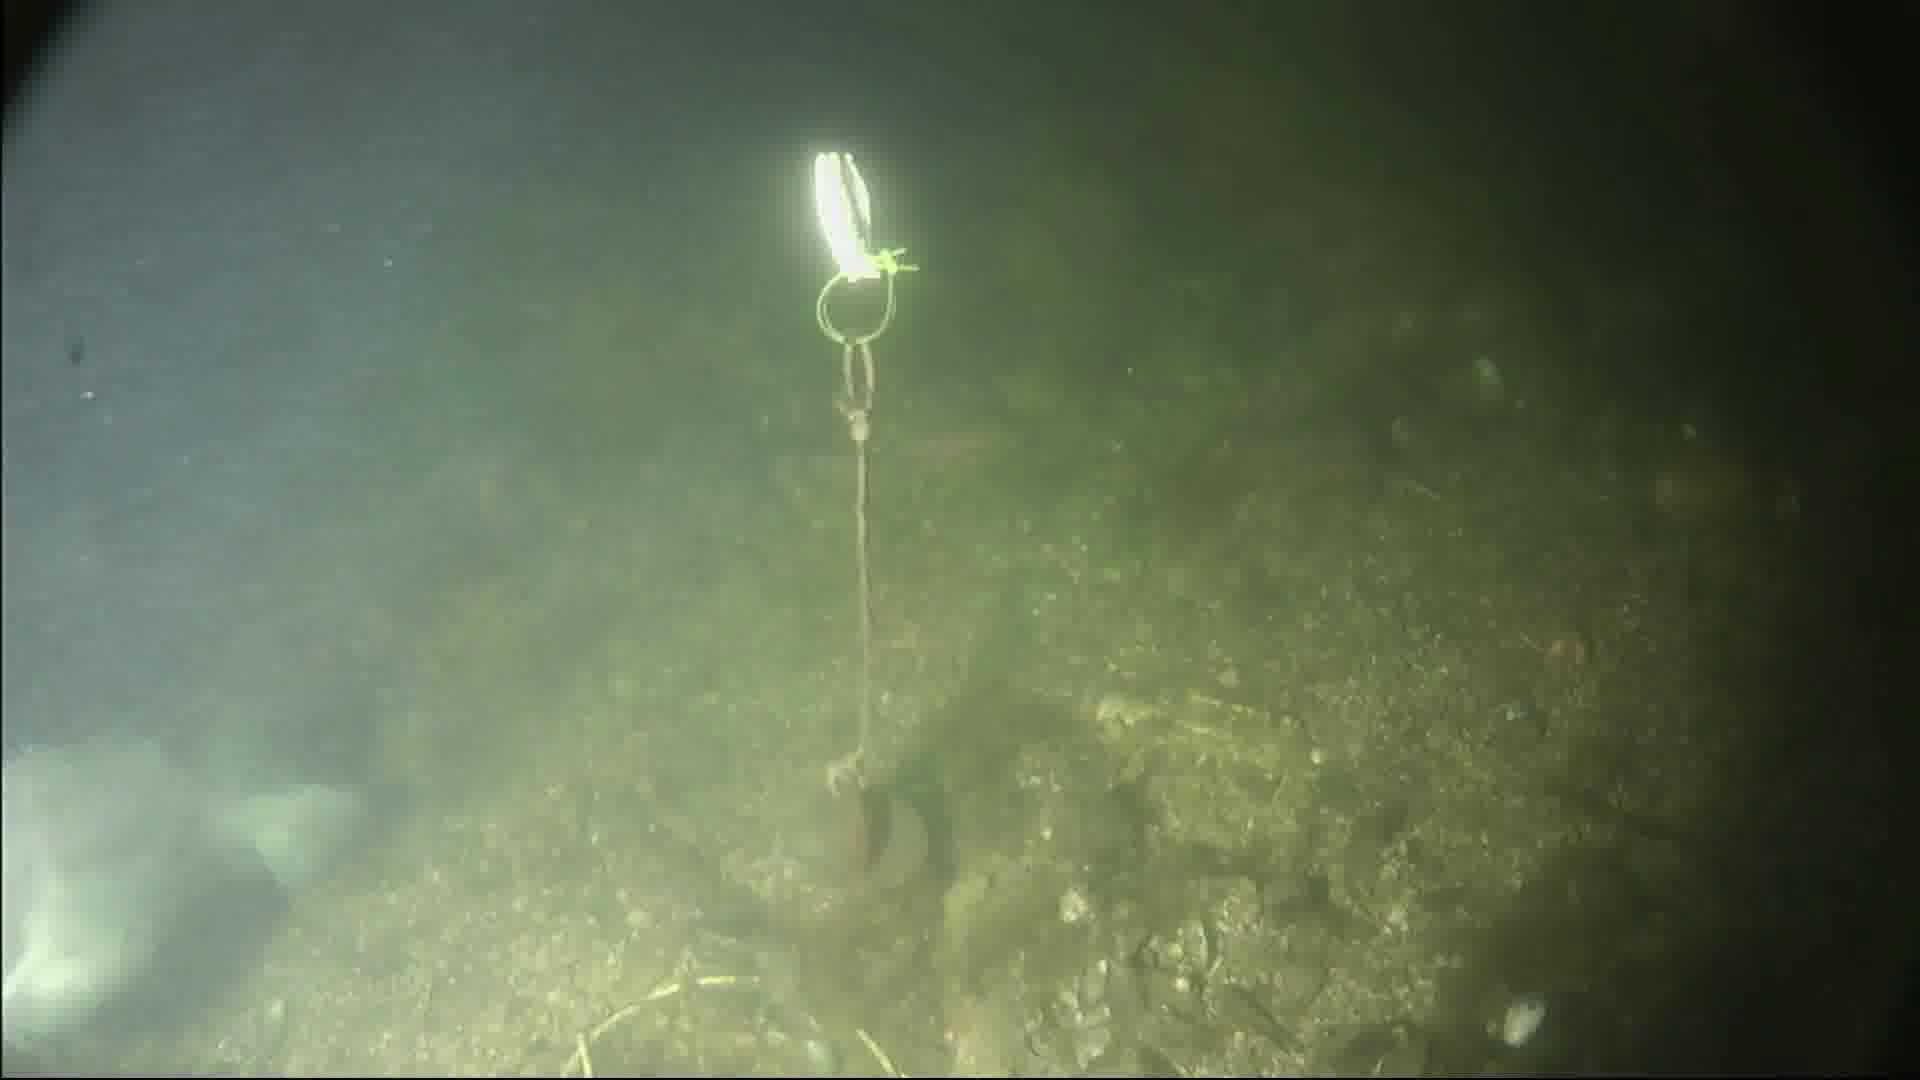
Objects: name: fish